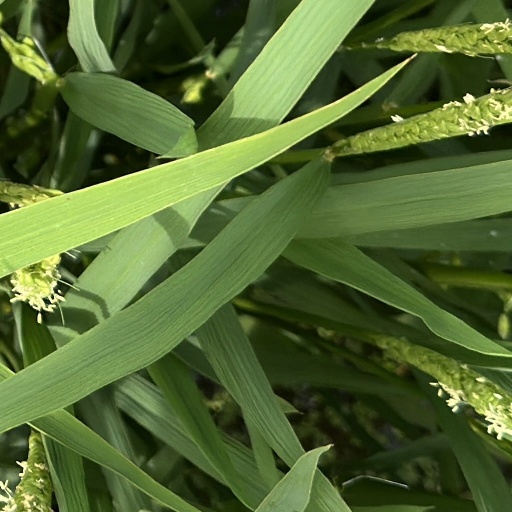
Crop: rice